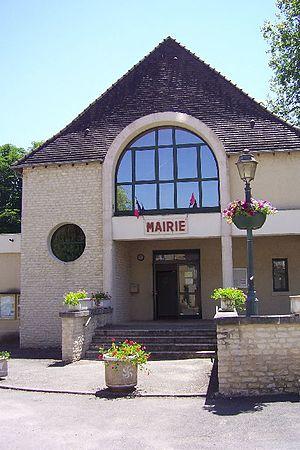
Photo de la mairie de Cubjac dans la Dordogne, France.
Cubjac est une ancienne commune française située dans le département de la Dordogne, en région Nouvelle-Aquitaine.